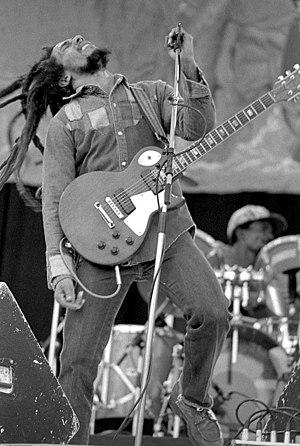
Dans la nomenclature biologique, il est accepté que le nom binominal d'une espèce soit choisi en l'honneur d'une personne. Ne sont pas ici listées les trop nombreuses espèces devant leur nom à un zoologiste.
Le reggae est un genre musical issu du ska et du rocksteady qui a émergé à la fin des années 1960 en Jamaïque dont il est l'une des plus populaires expressions musicales. Le nom de cette musique est issu du titre d'une chanson de Frederic Toots Hibbert intitulée Do the Reggay. Le reggae devient mondialement connu dans les années 1970, dans le sillage du succès de Bob Marley et s'impose comme un style musical porteur d'une culture qui lui est propre. Abordant des thèmes souvent liés à des questions politiques et sociales, le reggae s'est forgé une réputation de musique des opprimés. Intimement lié au mouvement rastafari, lui-même né en Jamaïque, le reggae n'en n'est pas indissociable et est même rejeté par certains adeptes de cette foi. Ayant pris une dimension mondiale le reggae est désormais joué par des groupes d'origines diverses, chanté dans une large variété de langues et est composé de différents sous-genres. En 2018, l'UNESCO classe cette musique au patrimoine immatériel de l'Humanité.
Robert Nesta Marley dit Bob Marley, né le 6 février 1945 à Nine Mile et mort le 11 mai 1981 à Miami d'un cancer généralisé, est un auteur-compositeur-interprète et musicien jamaïcain.